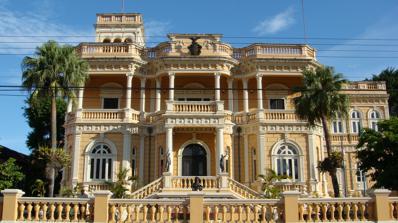
Building: Palácio Rio Negro, Manaus
Country: Brazil
Year built: 1903
Residence of the governor of the state of Amazonas in Brazil For the name Palácio Rio Negro, Rio de Janeiro State , see Palácio Rio Negro . Rio Negro Palace Rio Negro Palace in Manaus, North Region, Brazil General information Architectural style eclectic style Location Downtown Manaus , Brazil Town or city Manaus Country Brazil Current tenants Rio Negro Palace Museum Construction started 1903 Completed 1911 Owner Amazonas State Government The Palácio Rio Negro in Manaus , Brazil, is a former seat of government and residence of the governor of the state of Amazonas . The original name was Scholz Palace, built by the German entrepreneur Karl Waldemar Scholz, who was considered to be a " Rubber Baron ". The name was changed to Palácio Rio Negro in 1918 when the palace was purchased by the governor of the Brazilian state of Amazonas, Pedro de Alcântara Bacellar. History Karl Waldemar Scholz, first owner of the building The Scholz Palace was built in an eclectic style in 1903 to be the private residence of the wealthy rubber merchant, Karl Waldemar Scholz. The state of Amazonas at the time was one of the most prosperous states in Brazil due to rubber production. In 1911, because of stiff competition from rubber production in Asia, there was a decline in the Amazon rubber trade. In addition, with the onset of World War I , the navigation line between Manaus and Hamburg in Germany was interrupted, which greatly undermined the business of Scholz. Scholz, president of the Commercial Association of Amazonas from 1911 and consul of Austria since 1913, in an attempt to resolve his debts, mortgaged the residence for 400,000,000 réis (the currency of Brazil at that time) to a rich rubber trader of the Purus (a river in the Amazon region), Luiz da Silva Gomes, who later purchased the residence at auction. The Scholz family left the Amazon region and returned to Germany. At first, the Scholz Palace was rented to the government of Amazonas, for 1,000,000 réis per month, through the governor, Sir Pedro de Alcantara Bacellar, in spite of the economic crisis in the Amazon region, the shortcomings of the state secretary of finances and the criticism of his opponents. The government acquired the palace in 1918 for an amount of 200,000,000 réis, and it was given the name Palácio Rio Negro. From 1918 until 1995 it served as the seat of government in Amazonas state, although it ceased to be the governor's residence in 1959. Cultural Center Palácio Rio Negro Orchestra playing inside the palace In 1995 the government of the state of Amazonas transformed the palace into a museum, telling the story of rubber in the Amazon region, and an important center of cultural events for the city of Manaus. See also Amazon Theatre Mercado Adolpho Lisboa Amazon rubber boom Provincial Palace External links https://web.archive.org/web/20160829104825/http://www.cultura.am.gov.br/centro-cultural-palacio-rio-negro/ http://www.cultura.am.gov.br/ ? Authority control databases VIAF 3°08′06″S 60°01′00″W / 3.1351°S 60.0168°W / -3.1351; -60.0168 This article about a Brazilian building or structure is a stub . You can help Wikipedia by expanding it . v t e